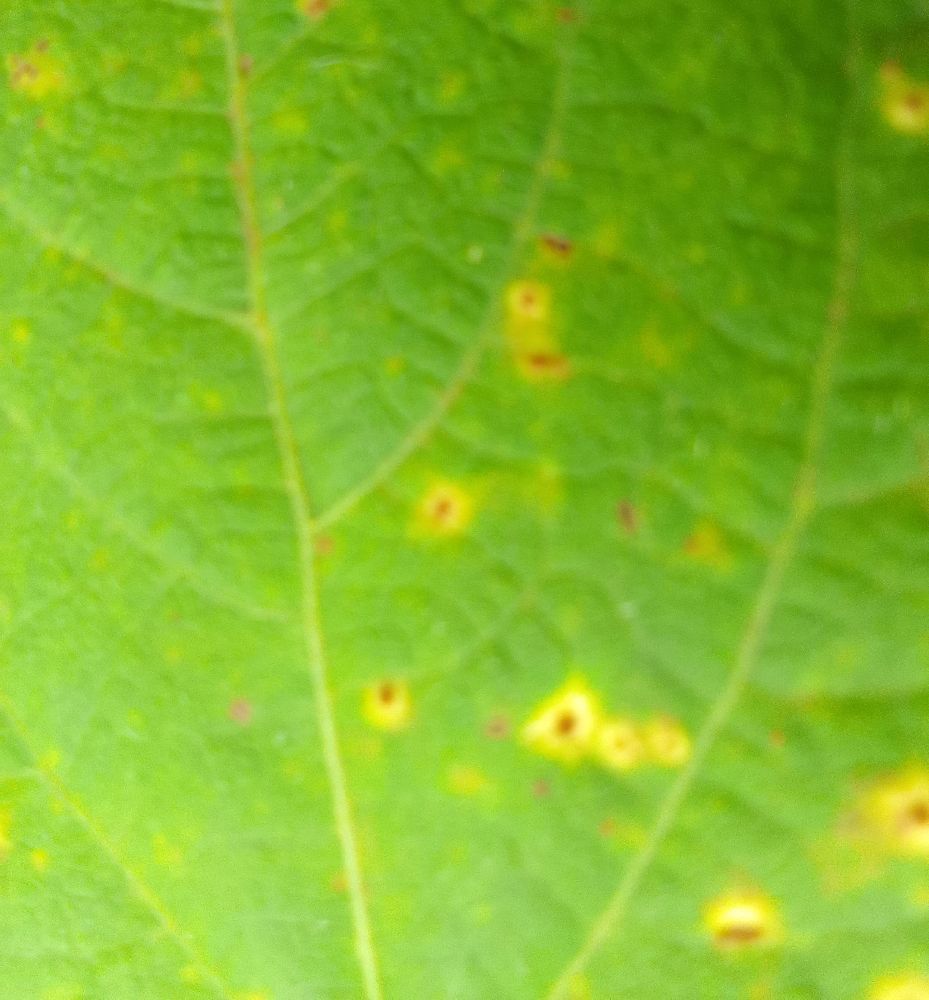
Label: rust